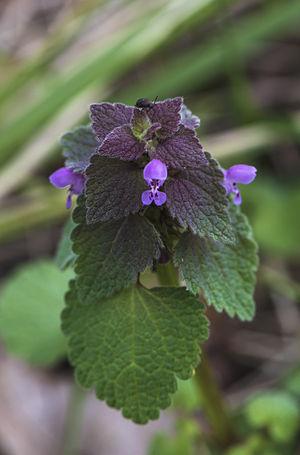
Blaps mucronata (Scarabée funèbre), sous famille Tenebrioninae. Sur un Lamium purpureum (Lamier pourpre).
Les Tenebrioninae sont une sous-famille d’insectes coléoptères de la famille des Tenebrionidae, et elle est divisée en tribus.